Michael Rayner

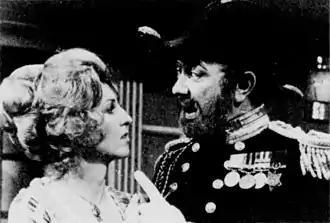
Rayner as Captain Corcoran in "H.M.S. Pinafore" alongside Pamela Field as Josephine, 1973

Michael Rayner (6 December 1932 – 13 July 2015) was an English opera singer, best known for his performances in baritone roles of the Savoy Operas with the D'Oyly Carte Opera Company.